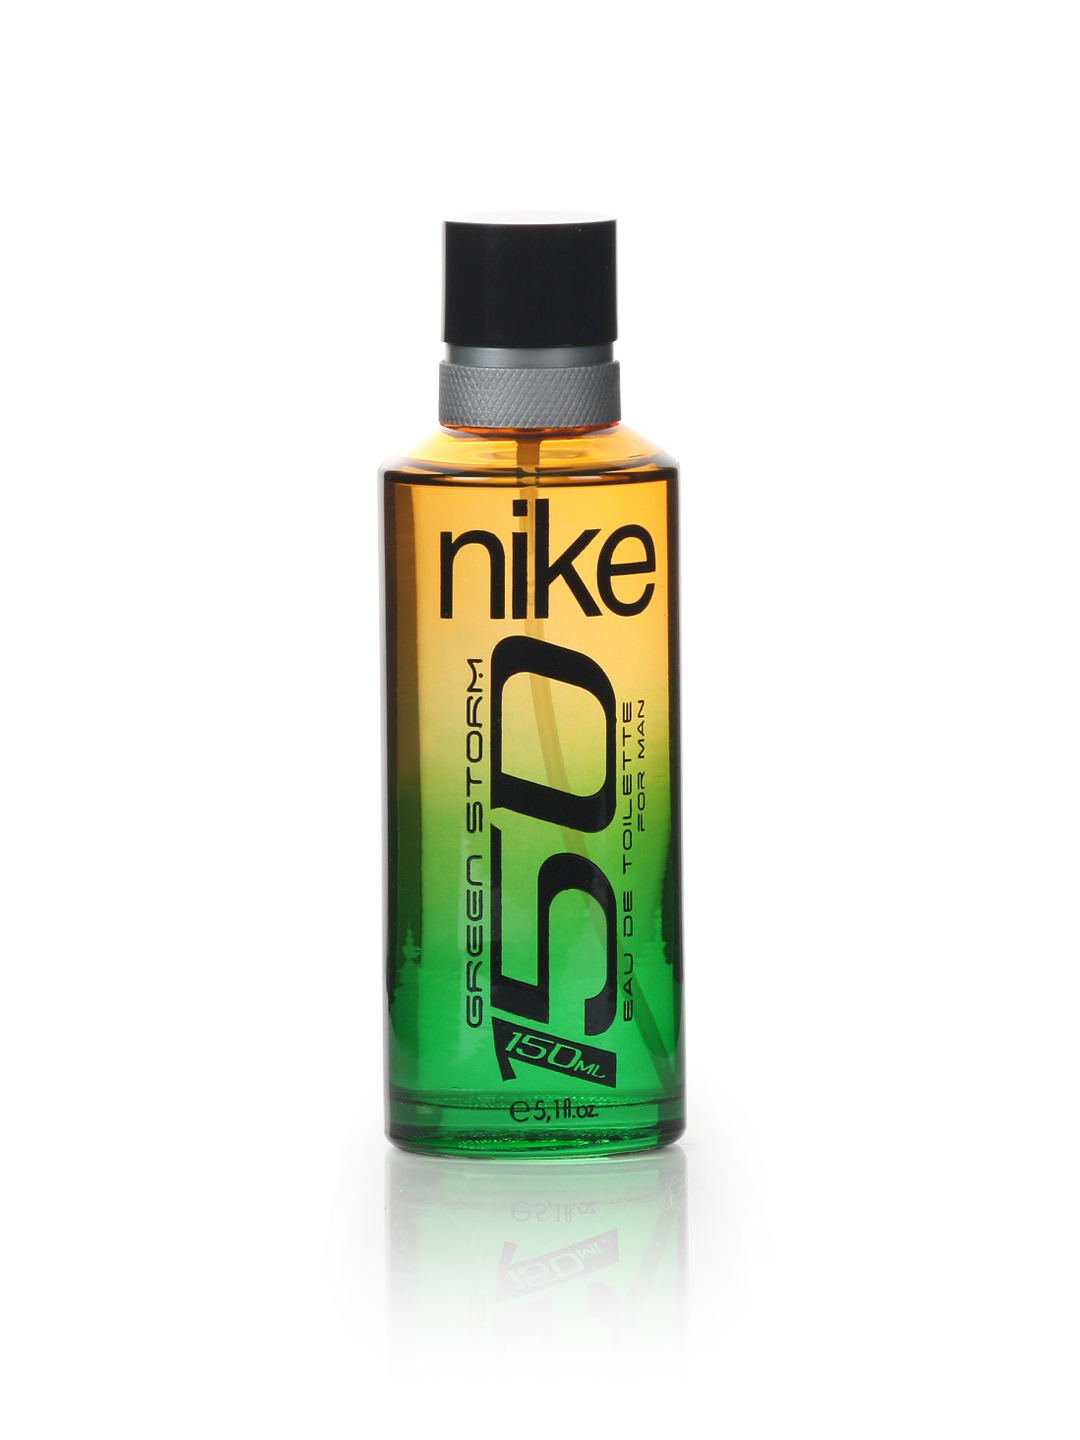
Nike Fragrances Men Green Storm Perfume 150 ml
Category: Personal Care / Fragrance / Perfume and Body Mist
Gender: Men
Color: Black
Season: Spring 2017
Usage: Casual